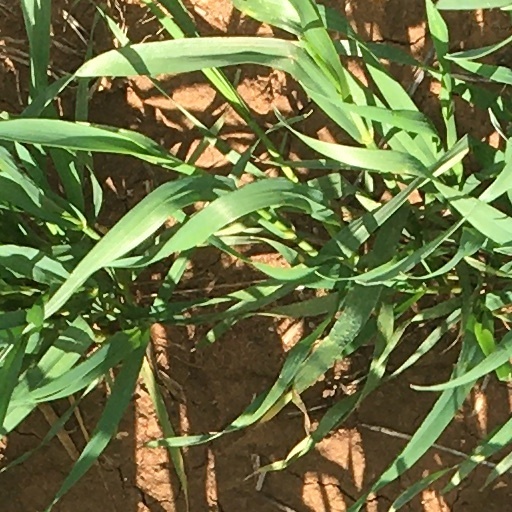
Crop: wheat